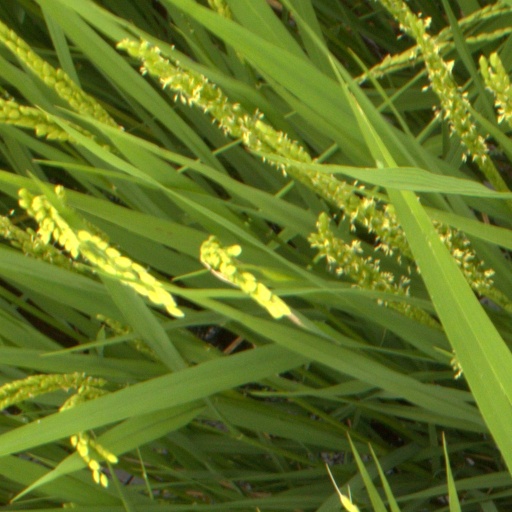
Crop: rice